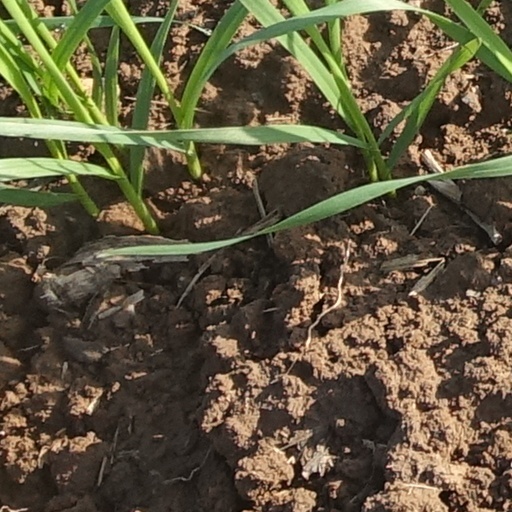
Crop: wheat